List of lakes of Germany

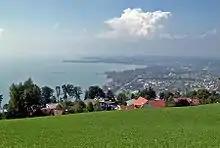
Lake Constance, view towards Lindau (Bavaria)

The largest lake on German territory is Lake Constance, while Lake Müritz is the largest lake located entirely within German territory.